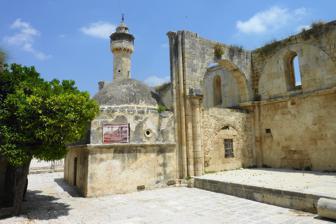
Building: Nabi Yahya Mosque
Country: Palestine
Year built: 1160
Mosque in the West Bank Nabi Yahya Mosque جامع النبي يحيى Religion Affiliation Islam Location Location Nablus , West Bank , Palestine Shown within the West Bank Geographic coordinates 32°16′36″N 35°11′45″E / 32.27667°N 35.19583°E / 32.27667; 35.19583 Architecture Type mosque Completed 1261 Specifications Dome (s) 1 Minaret (s) 1 Minaret height 30 meters (98 ft) The Nabi Yahya Mosque ( Arabic : جامع النبي يحيى , romanized : Jama'a Nabi Yahya ), literally the Mosque of the Prophet John , is a mosque containing the traditional tomb of John the Baptist , in Sebastia , Palestine . The mosque also contains the tombs of Elisha and Obadiah , prophets who were buried next to John the Baptist. This mosque was originally a church. It is the main mosque in the Palestinian village of Sebastia , near Nablus . It is located in the central square of the village. It is constructed of large buttressed walls. Within its courtyard, a stairway in the small domed building leads down into a cave. History Byzantine church The Nabi Yahya Mosque stands on the site identified since Byzantine times as the place where John the Baptist's body was buried by his followers. Matthew 14:12 records that "his disciples came and took away [John's] body and buried it". A church was erected on the spot of the tomb during the Byzantine era. Crusader cathedral The ruins of the crusader cathedral in the 1840s, from The Holy Land, Syria, Idumea, Arabia, Egypt, and Nubia . The church erected above John the Baptist's tomb was superseded by a Crusader -built church in 1160. It was transformed into a mosque by Saladin in 1187, although some sources say it was converted by the Mamluks in 1261. Nabi Yahya refers to John the Baptist in the Arabic language of Muslims, while Christians and Jews call him yūḥannā. In 1870, the  French explorer Victor Guérin visited the place, and noted: At the western extremity of the monument rises a Musulman sanctuary crowned by a little cupola pierced with narrow windows, which admit a feeble light into the crypt which it covers. This crypt probably belongs to the ancient basilica , which was replaced by the edifice now itself in ruins. Descent is managed by a staircase of fifteen steps; then, after crossing a landing once closed by a monolithic door, you go down two steps, and find yourself in a crypt formerly paved with small slabs of marble in different colours, forming a sort of mosaic. Here lies the door of which I have just spoken: mouldings divide it into compartments; it is provided with hinges worked in the thickness of the block which composes the stone. This crypt, of small extent, contains a sepulchral chamber divided into three parallel arched loculi , with cut stones regularly worked between them. They are only seen by introducing a light across three small openings in the wall of the chamber. According to an ancient tradition, one of these compartments is the tomb of St. John the Baptist, and the others those of the prophets Obadiah and Elisha. — Guérin, 1875 Later, in the 1870s, the Palestine Exploration Fund excavated the place, which it described in its Survey of Western Palestine as "a mere shell, the greater part of the roof and aisle piers gone, and over the crypt a modern kubbeh has been built. The interior length is 158 feet, the breadth 74 feet; the west wall is 10 feet thick, the north wall 8 feet, the south wall 4 feet. There were six bays , of which the second from the east is larger, probably once supporting a dome. On the east are three apses to nave and aisles, the central apse is 30 feet in diameter, equal to the width of the nave. The piers had four columns attached, one each side; on the west was a doorway and two windows; on the south four windows remain, and on the north three." Ottoman rebuilding A sign in the mosque, 2018 In 1892, Abdul Hamid II ordered the rebuilding of part of the site. The mosque was restored and mostly rebuilt during the 19th century while Palestine was under Ottoman rule. Prison of John the Baptist Local tradition in both the Christian and Muslim communities of the area notes that Sebastia also contained the site of the prison of John the Baptist and is the place where he was beheaded; however this was a separate church in the old city and is a claim refuted by the account of the first century historian Josephus , which recorded the site of the beheading as Machaerus , across the Jordan , some 80–90 miles (130–140 km) away. References